Knight's tour

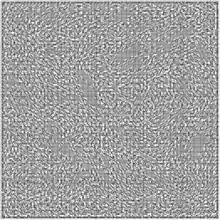
A very large (130 × 130) square open knight's tour created using Warnsdorf's Rule

Warnsdorf's rule is a heuristic for finding a single knight's tour. The knight is moved so that it always proceeds to the square from which the knight will have the "fewest" onward moves. When calculating the number of onward moves for each candidate square, we do not count moves that revisit any square already visited. It is possible to have two or more choices for which the number of onward moves is equal; there are various methods for breaking such ties, including one devised by Pohl and another by Squirrel and Cull.